Cyril Maude

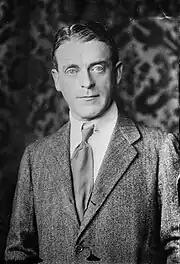
Maude circa 1913

He studied acting under Charles Cartwright and Roma Le Thiere, but was forced to leave the country again for health reasons. He travelled to Canada and America, fulfilling his acting ambition with Daniel Bandman's company in Denver, Colorado in 1884.